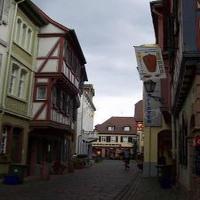
Weather: cloudy or overcast